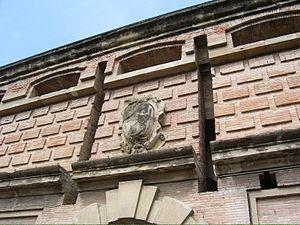
Castelfranco Emilia est une ville italienne d'environ 30 000 habitants, située dans la province de Modène, en Émilie-Romagne, dans l'Italie nord-orientale.